Meesdorf

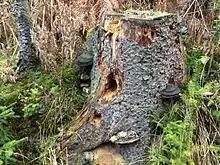
Nature around treestump

In the northern part of Hunte Valley, dinosaur tracks were discovered. The erected building is rainproof. Around Barkhausen are signs to museums/exhibitions. At Hunte Valley, explorers also find many ways that lead into the Wiehenhills.